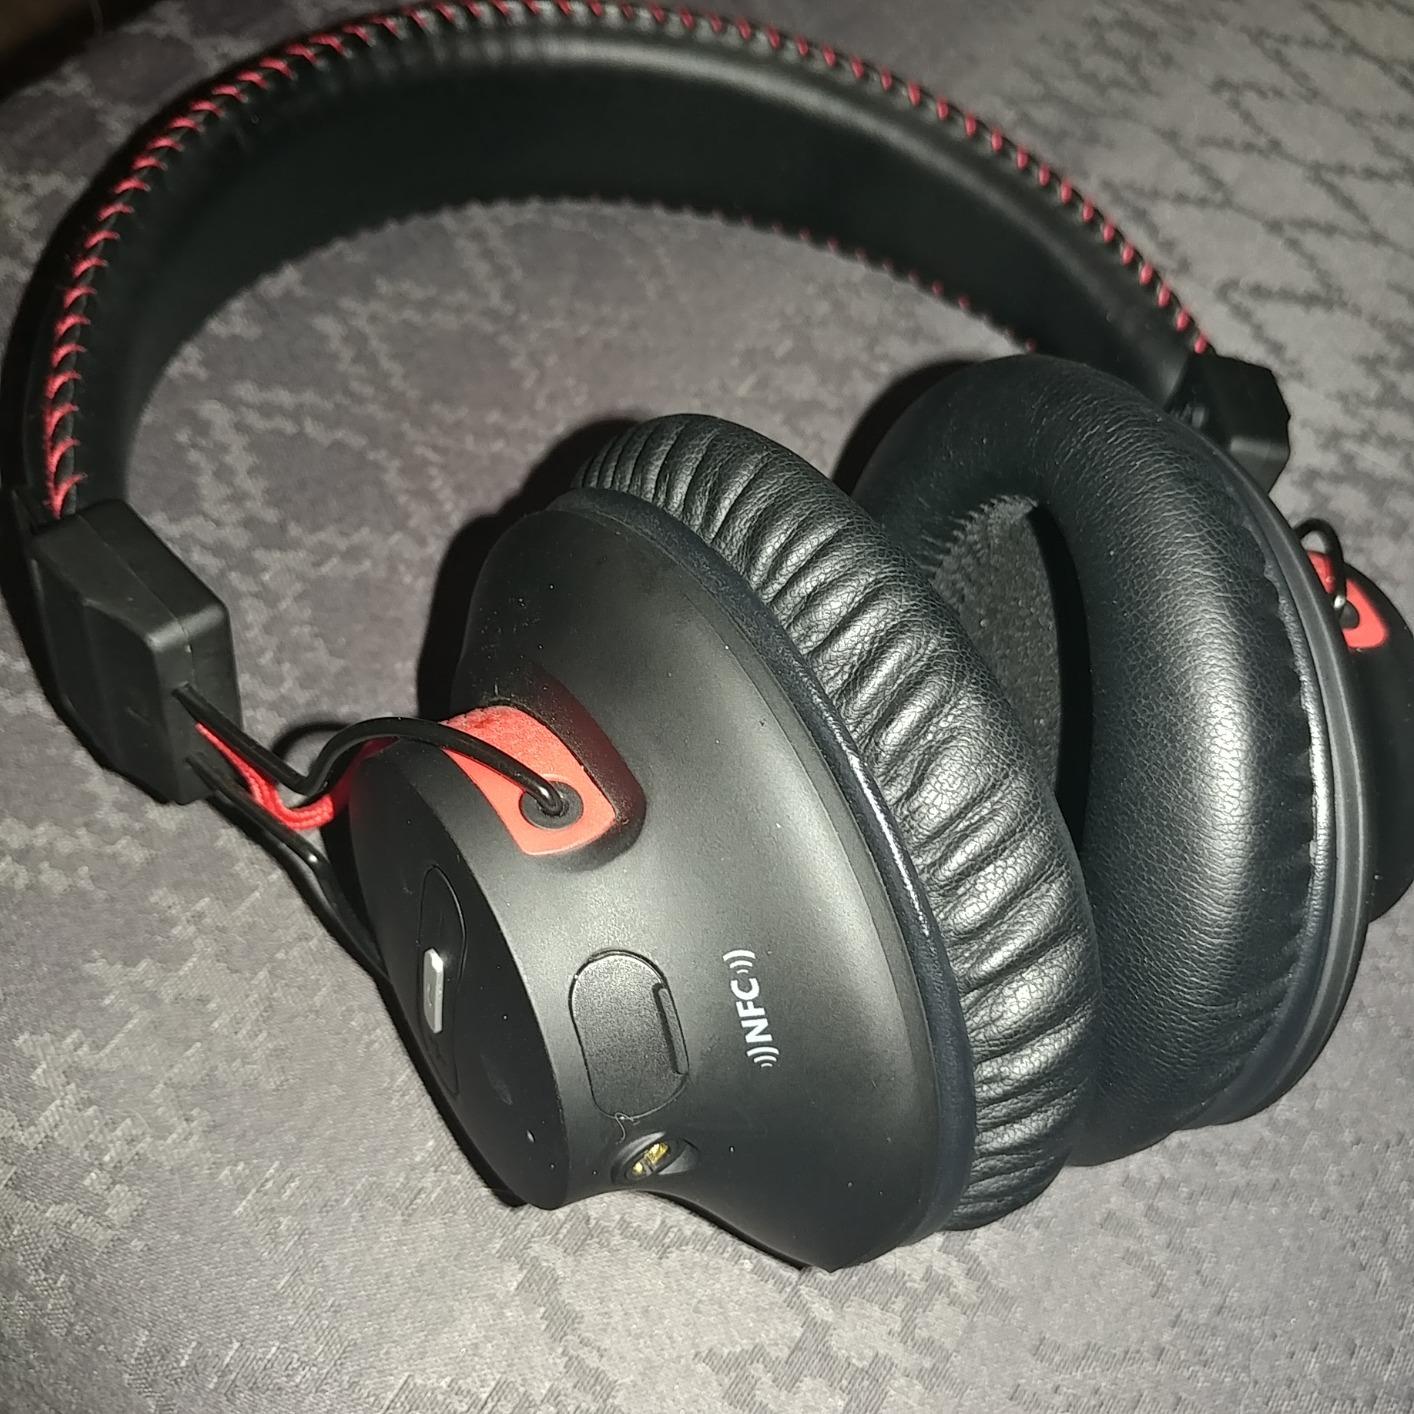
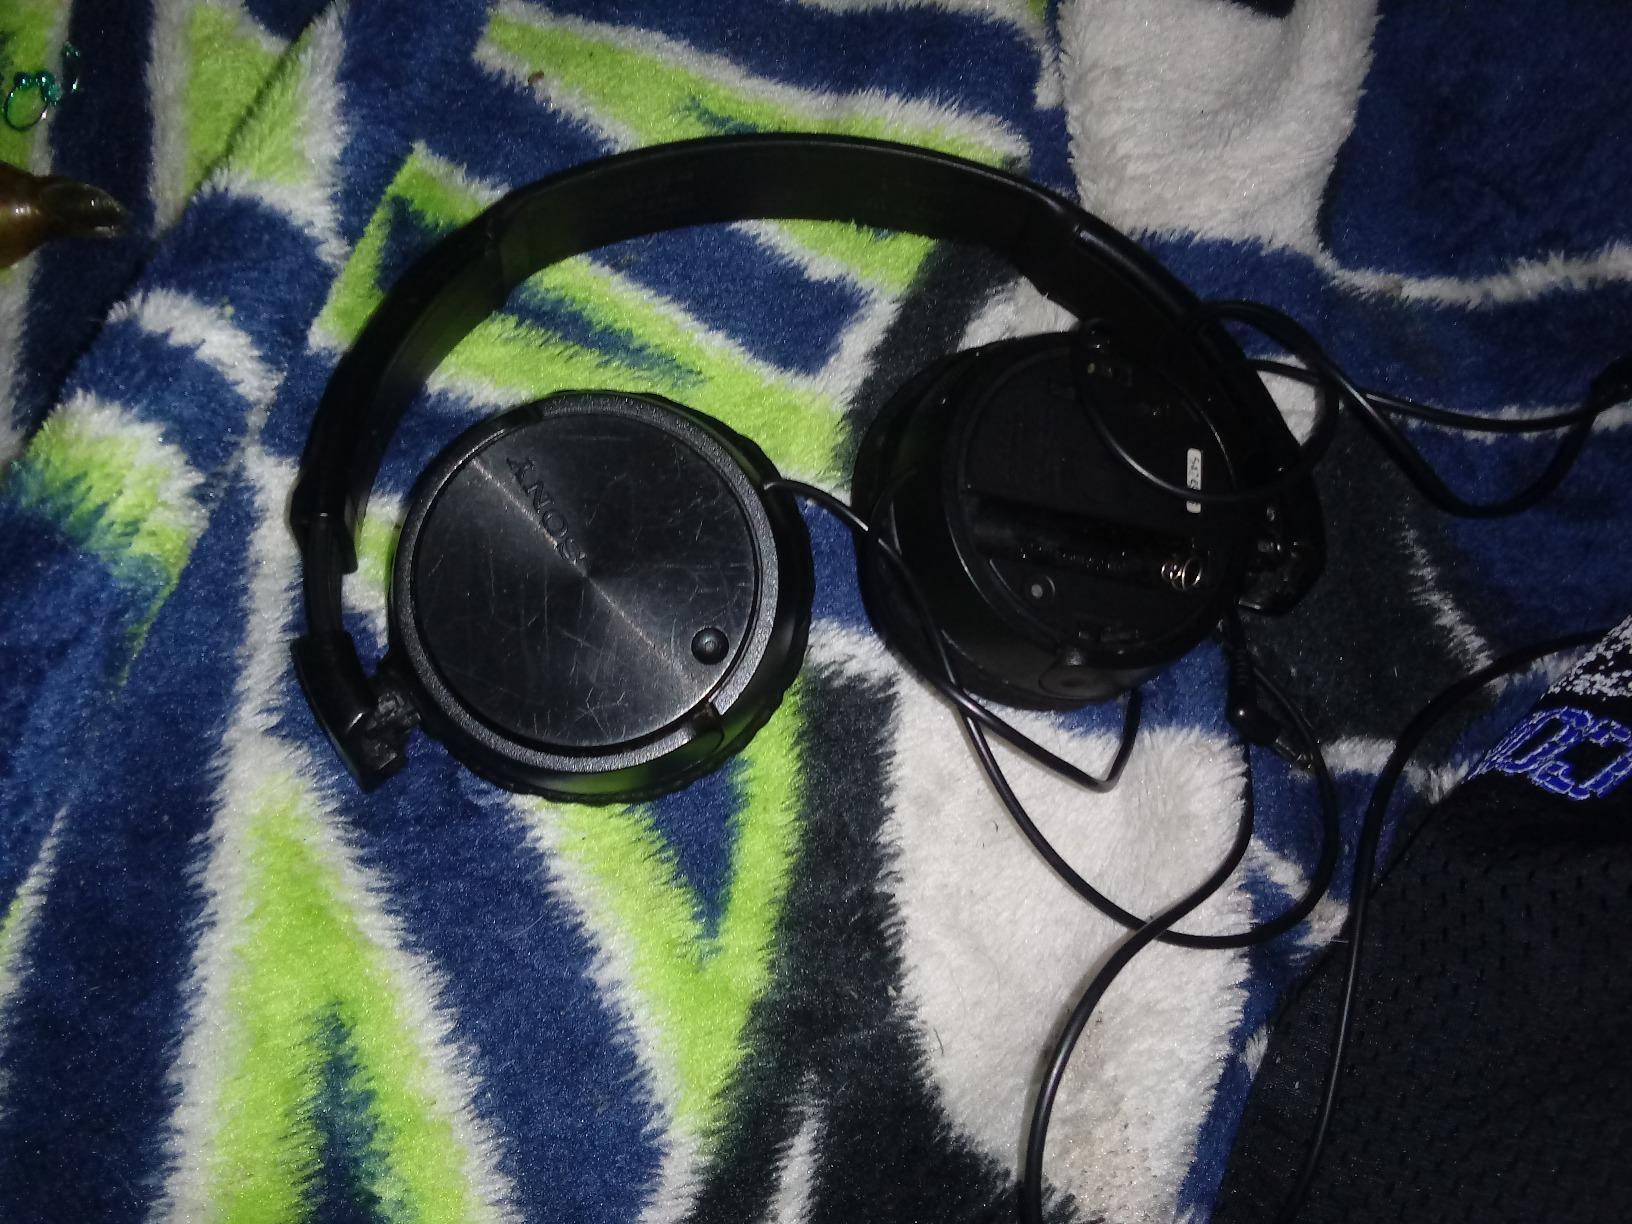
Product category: headphones
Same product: no